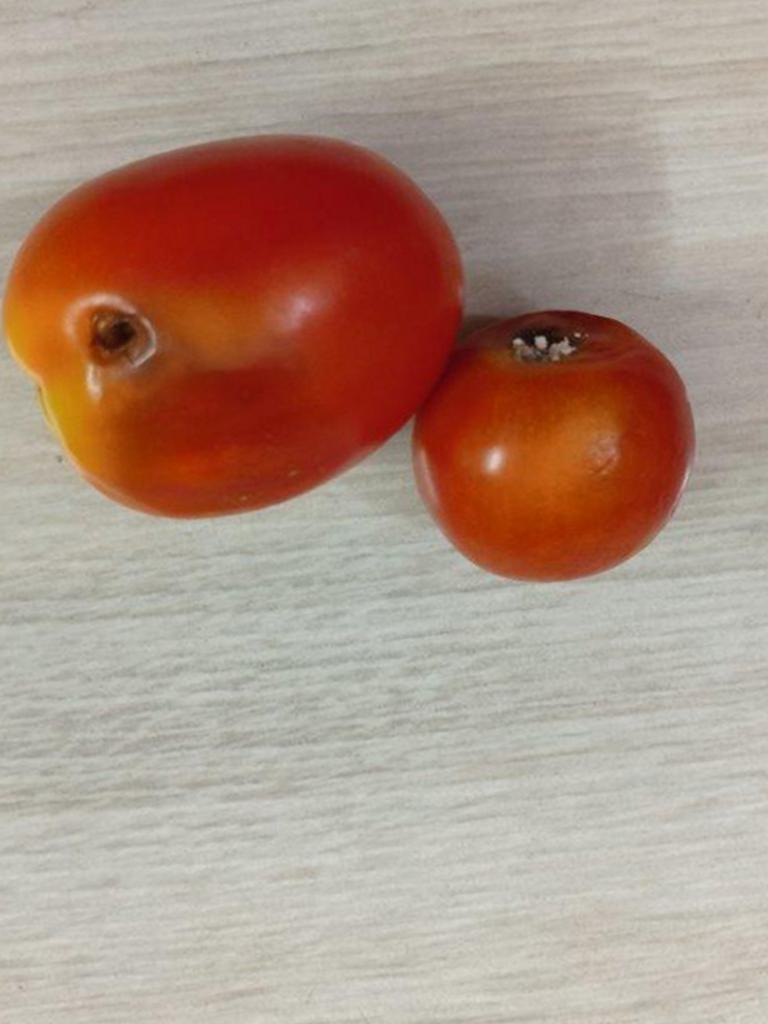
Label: Rotten